Isaac Reed (politician)

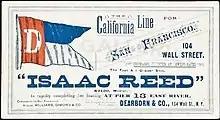
Sailing card for the clipper ship "Isaac Reed"

Reed was born in Waldoboro, Massachusetts (now in Maine) on August 22, 1809, and was the oldest son of Col. Isaac G. Reed. He prepared for college at Bloomfield Academy, but chose to become a merchant-ship builder, rather than attending college, and became the senior partner in the shipbuilding company of Reed, Welt and Co. He also engaged in banking as the "...president of Waldoboro State and National Bank during its entire existence of thirty-two years."